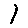
Label: 1